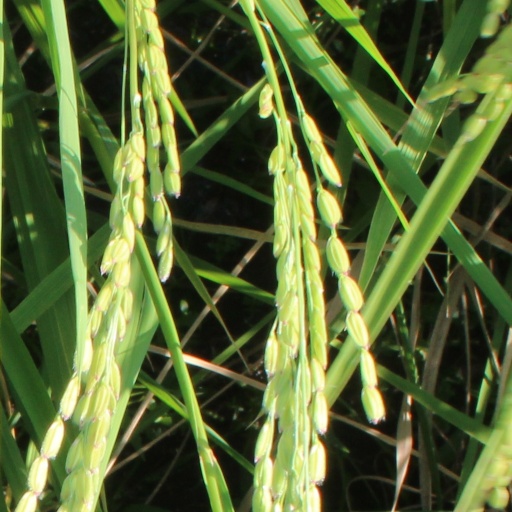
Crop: rice